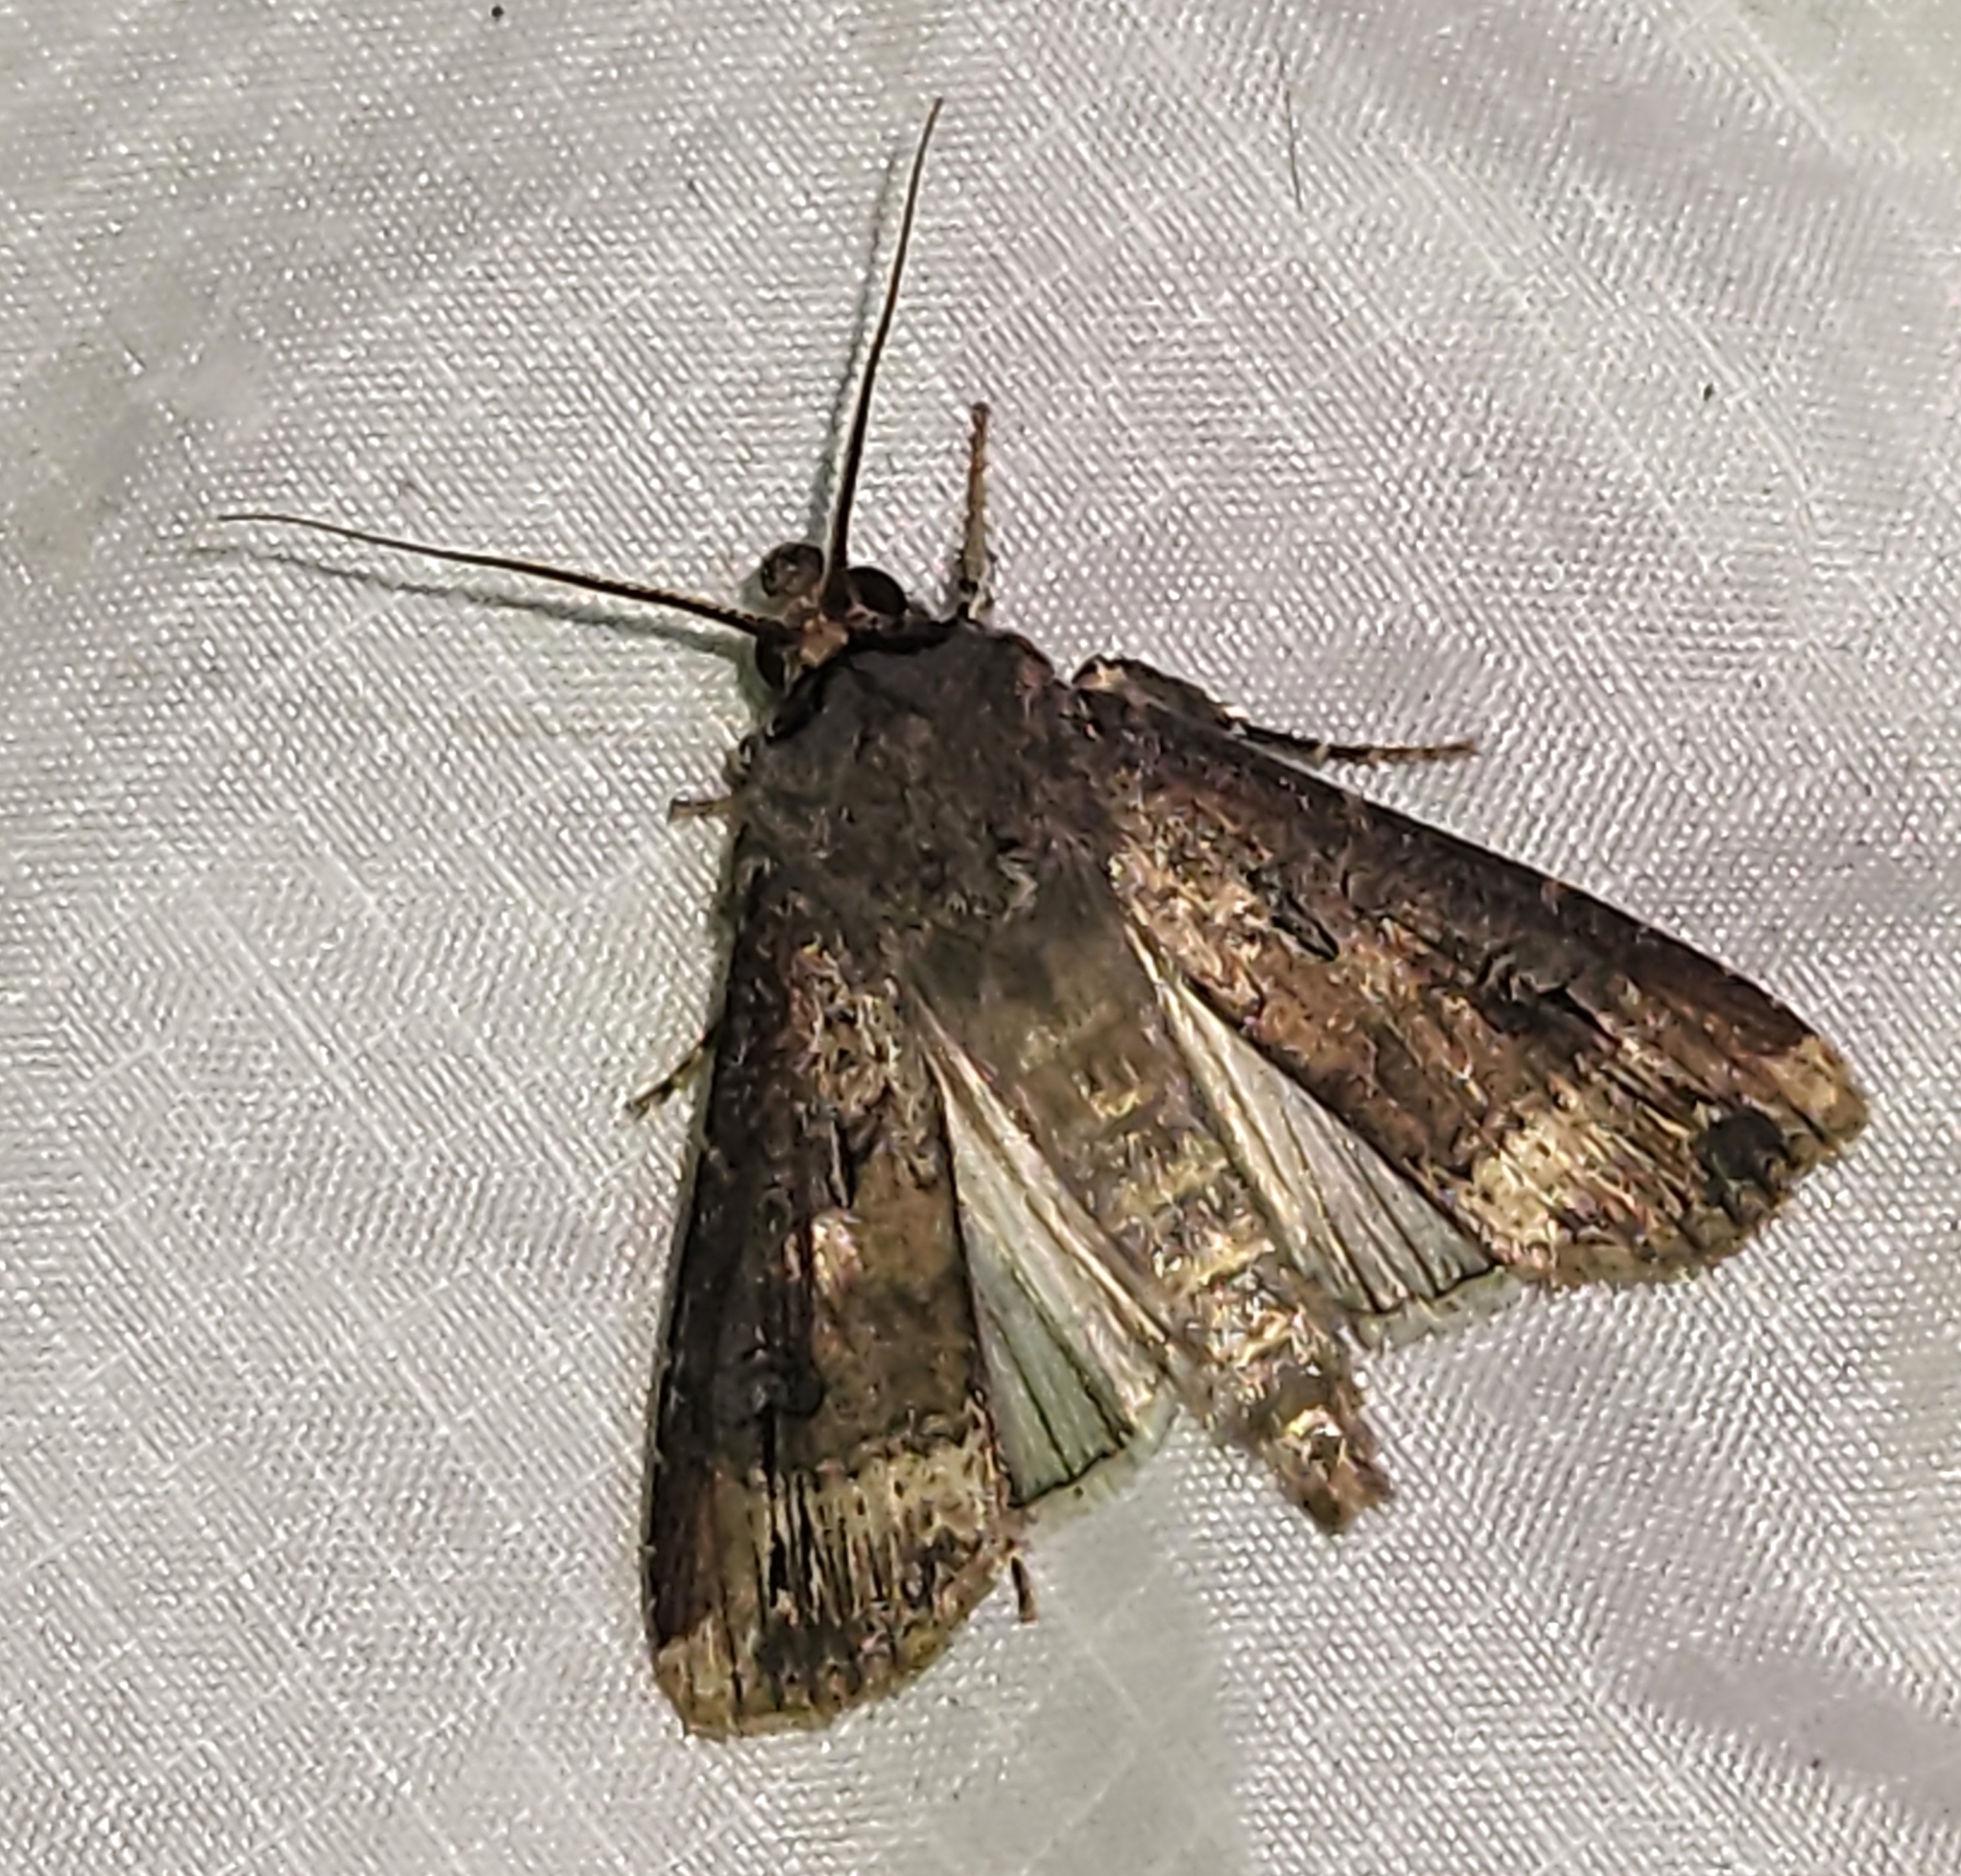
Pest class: cutworms